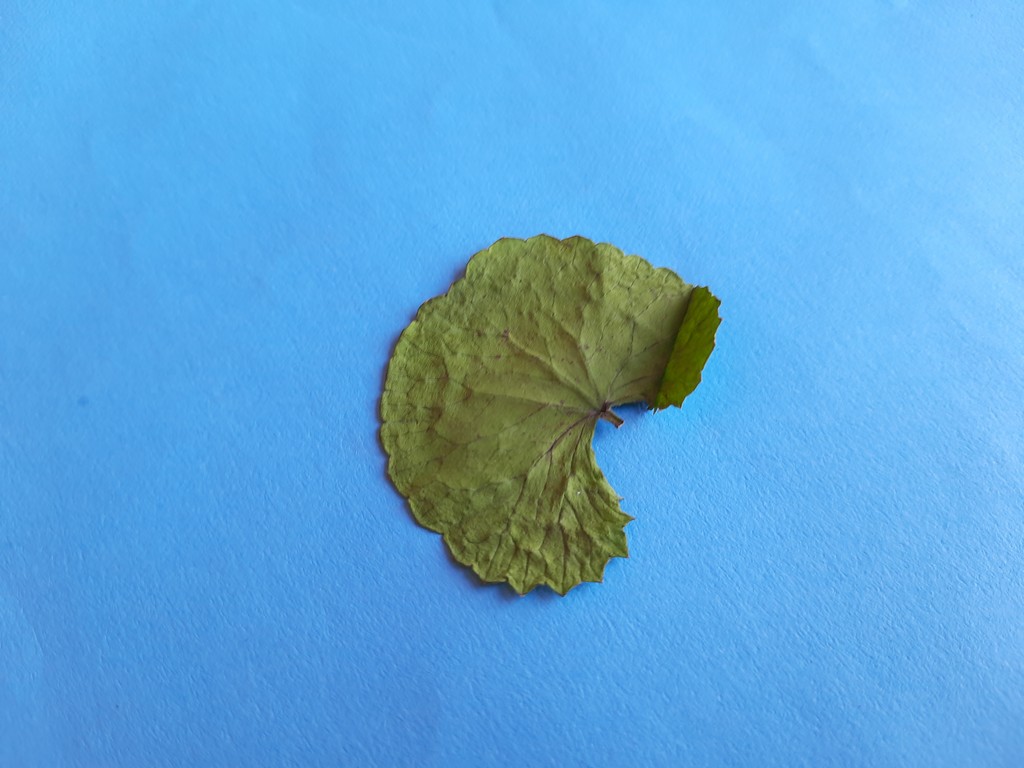
Label: Dried